Schneeball
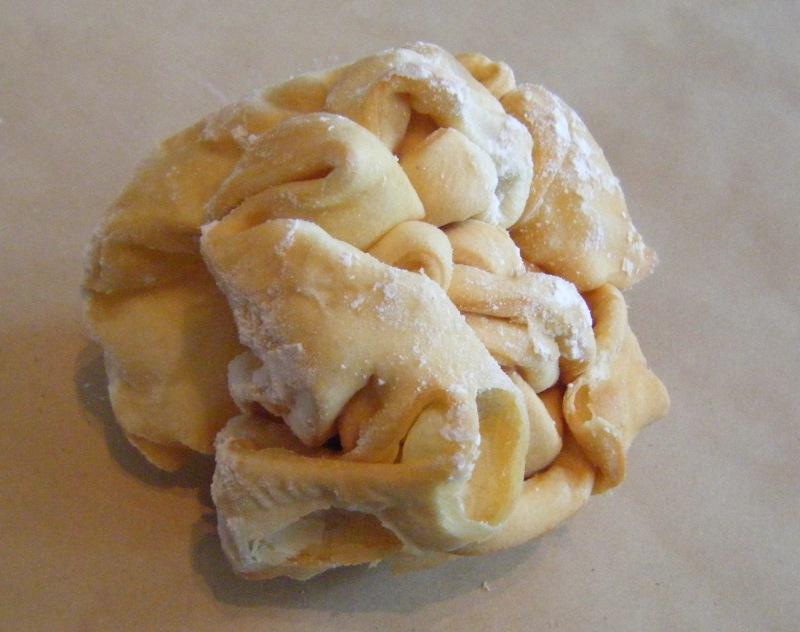
Also known as:
cs - Czech: Schneeball
de - German: Schneeball
fr - French: Schneeball
it - Italian: Schneeball
ja - Japanese: シュネーバル
jv - Javanese: Schneeball
ko - Korean: 슈네발
pt - Portuguese: Schneeball
ru - Russian: Шнеебалль
Category: pastry (fried dough)
Cuisine: German
Associated cuisines: German
Area: Germany
Countries: Germany
Region: Western Europe, , , ,
The dish is a deep-fried pastry made from shortcrust pastry. Its name derives from its round, ball-like shape, its diameter of about eight to ten centimeters, and its traditional decoration with white confectioner's sugar.